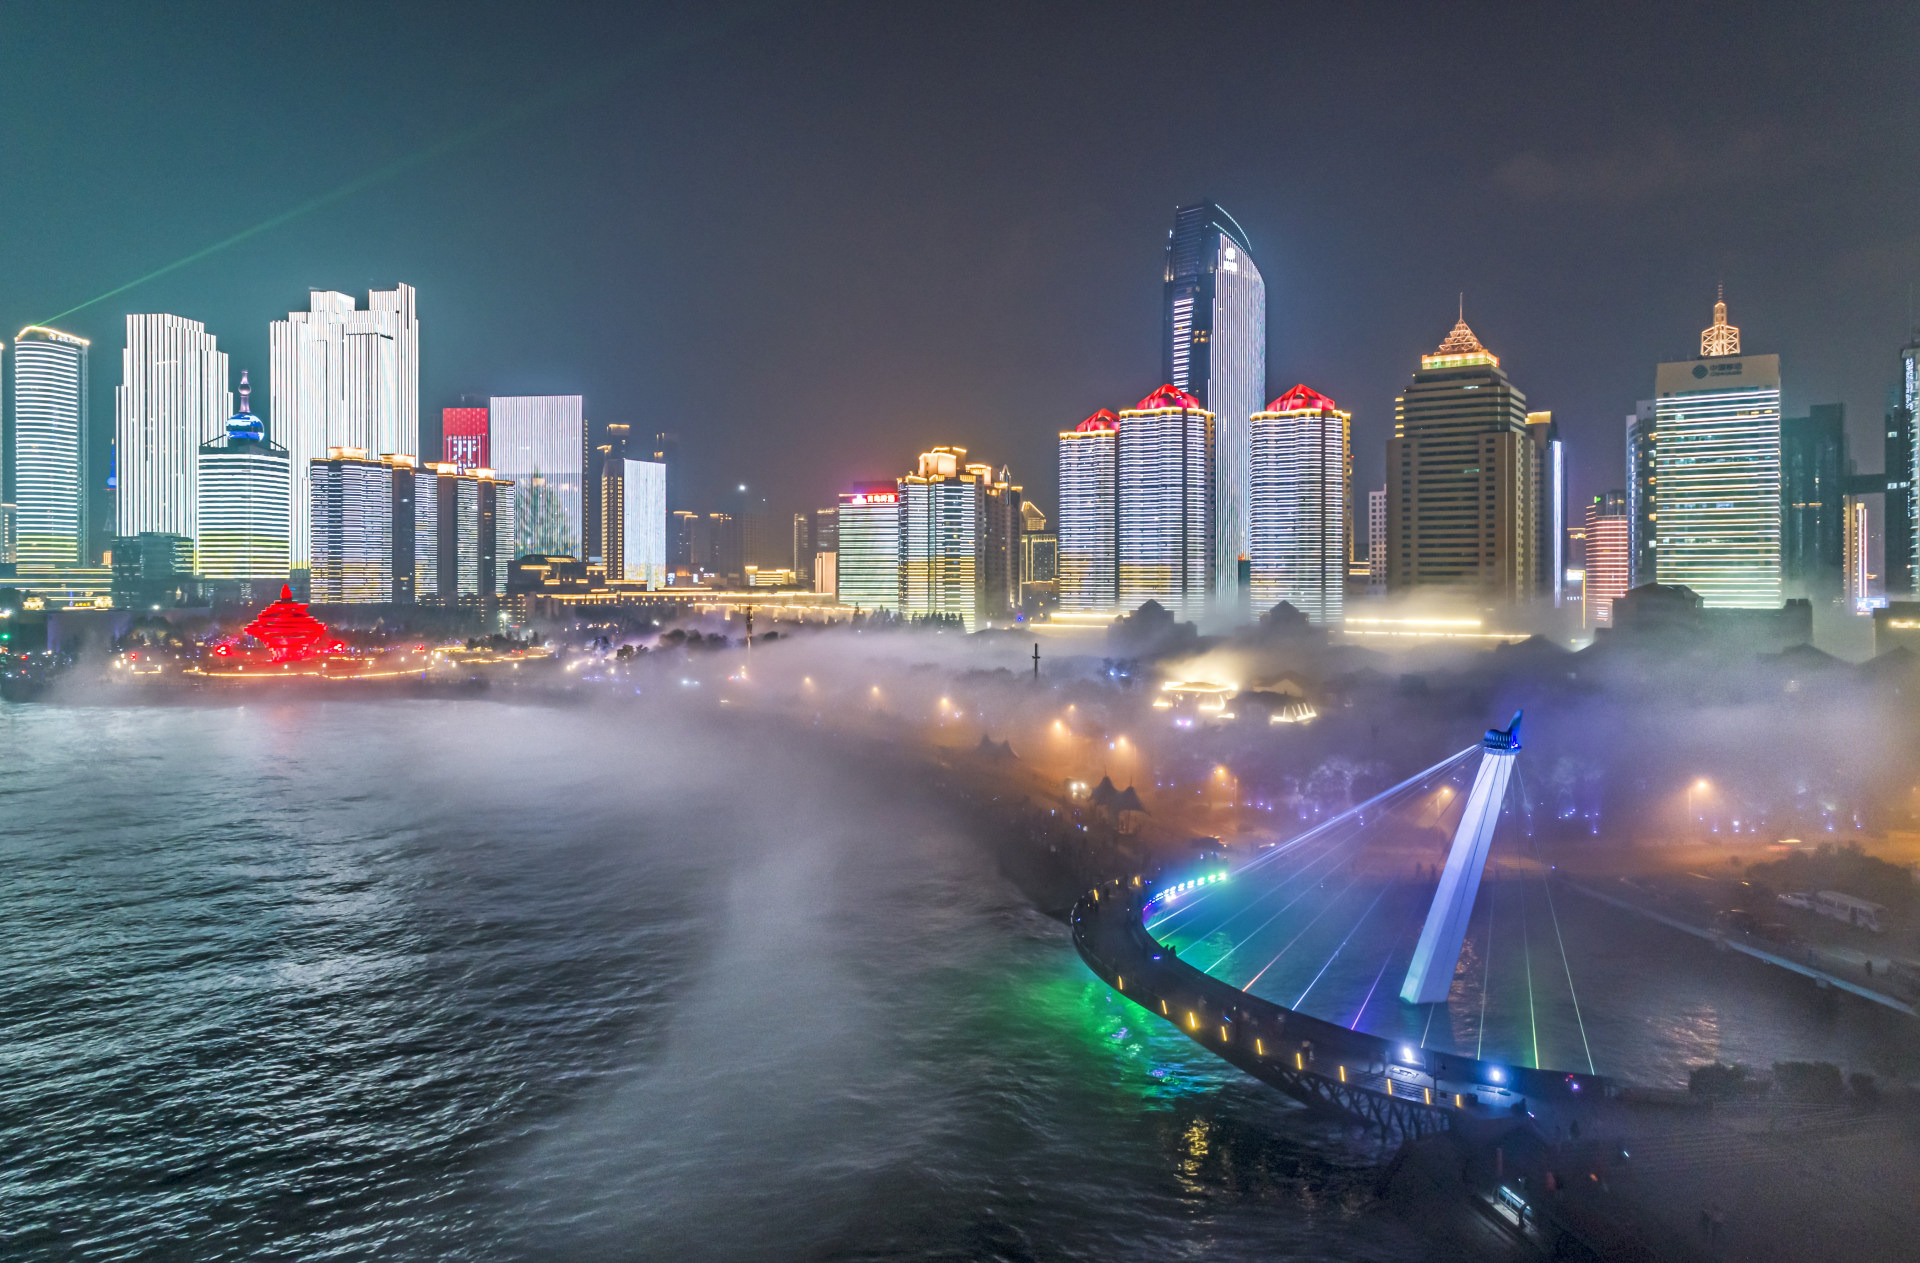
city, cityscape, metropolitan area, metropolis, skyline, urban area, human settlement, skyscraper, landmark, tower block, night, sky, water, downtown, architecture, building, reflection, tower, river, world, tourist attraction, water feature